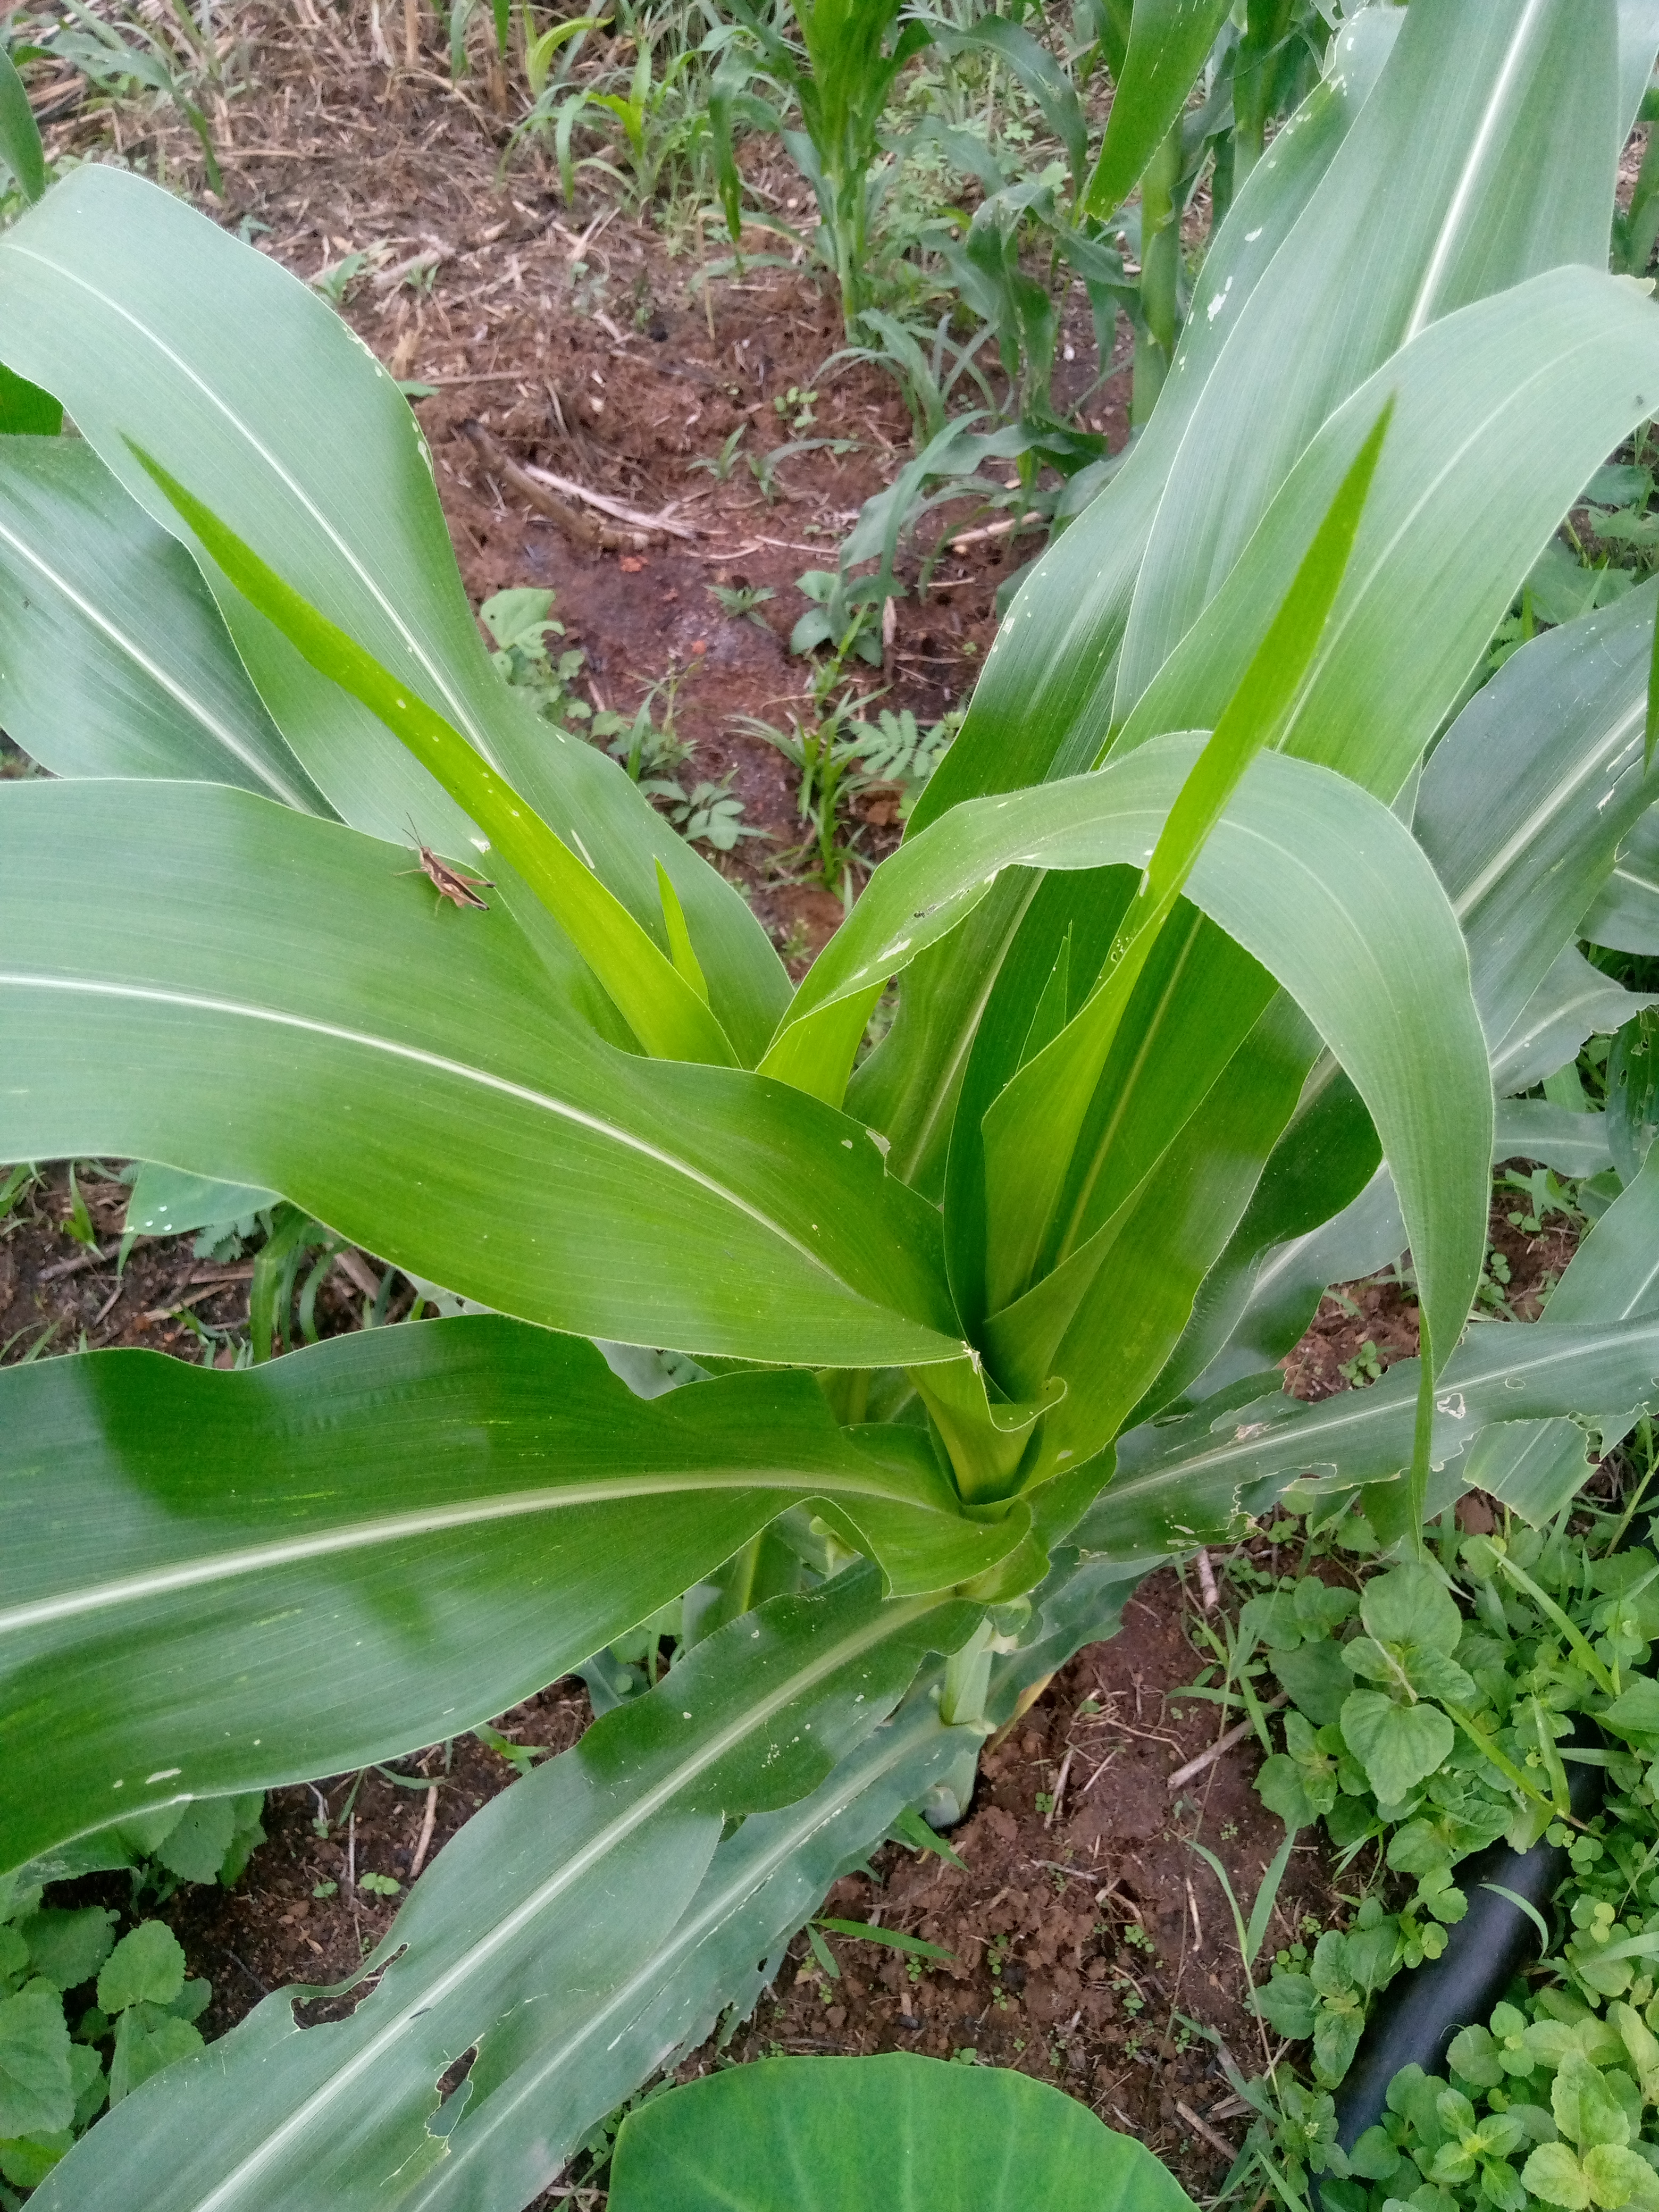
Label: spodoptera_frugiperda